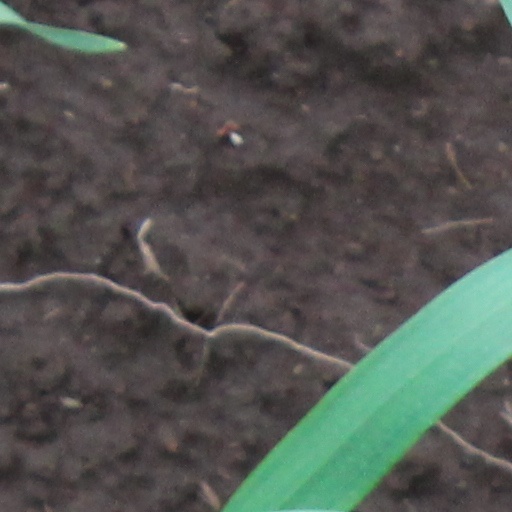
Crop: wheat